Rkia Damsiria

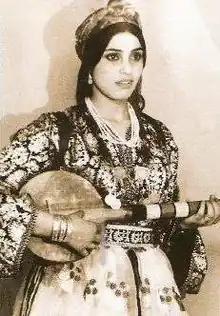
Talbensirt

Rkia Damsiria (born January 1, 1948) is a Moroccan Berber singer and poet. She writes and performs in Tashelhit, her native Berber tongue.